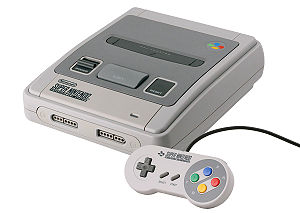
Super Nintendo-spil
Spillekonsollen Super Nintendo Entertainment System har et spilbibliotek, der blev udgivet på plastik-spilkassetter. Kassetterne har forskelligt udseende afhængig af region; nordamerikanske kassetter har en rektangulær bund med indsatte riller, der passer til matchende ophøjninger på konsollen, mens andre regioners kassetter er smallere, med en glat kurve foran og ingen riller. Den fysiske inkompatibilitet kan omgås ved hjælp af diverse adaptere eller gennem modificering af konsollen. En regional lockout-chip placeret i konsollen og i hver kassette forhindrer spil fra PAL-regioner i at blive spillet på japanske eller nordamerikanske konsoller og omvendt. Dette kan ligeledes omgås ved hjælp af adaptere - typisk ved at indsætte den importerede kassette i en slids og en kassette med den korrekte regionschip i en anden slids. Alternativt vil det at afbryde et ben i konsollens lockoutchip forhindre den i at låse konsollen, omend hardware i senere spil kan opdage denne situation.